C. H. Herford

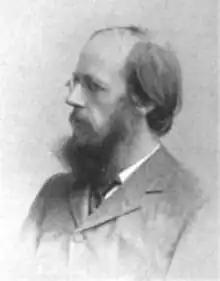
In "The Sketch", 16 February 1898

Charles Harold Herford, FBA (18 February 1853 – 25 April 1931) was an English literary scholar and critic. He is remembered principally for his biography and edition of the works of Ben Jonson in 11 volumes. This major scholarly project was published from 1925 onwards by Oxford University Press, and completed with Percy and Evelyn Simpson. It took half a century, being agreed on in 1902.